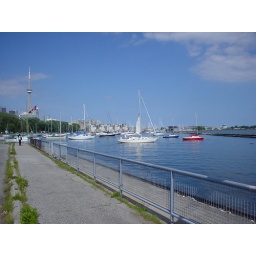
cn tower by the water